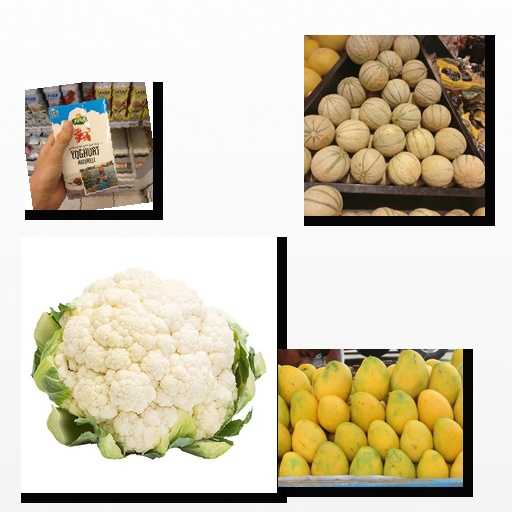
Food items: cauliflower, mango, yoghurt, melon